John Dartnell

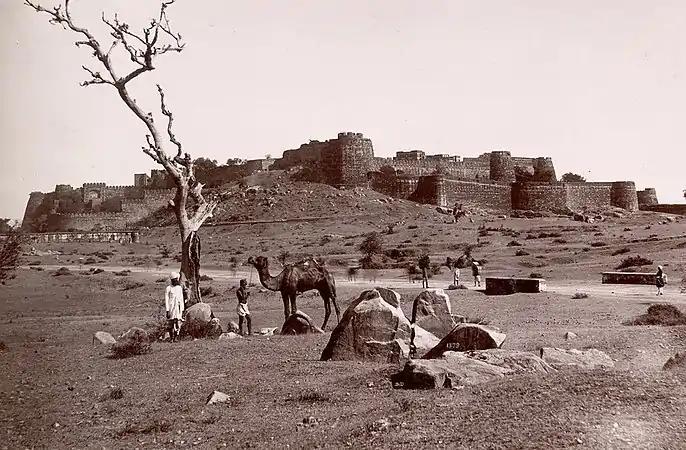
Dartnell was severely wounded during the storming of Jhansi Fort in 1858

Dartnell joined the 86th (Royal County Down) Regiment of Foot as an Ensign in 1855 and was promoted to Lieutenant in 1856. During the Indian Mutiny (1857–59) he served with his regiment during the storming of Chanderi in March 1858 and at the storming of Jhansi Fort on 3 April 1858 when he was disabled by wounds received while climbing the ladders to scale the fort's wall. The first man to ascend the ladder, Dartnell was set upon by the mutineers who slashed him with their sabres and shot him. He was recommended for the Victoria Cross but was not awarded it. For his gallantry he was promoted to company commander and was invalided to Britain to recover from his wounds. He was promoted to Captain in 1859 and transferred to the 16th (Bedfordshire) Regiment of Foot.